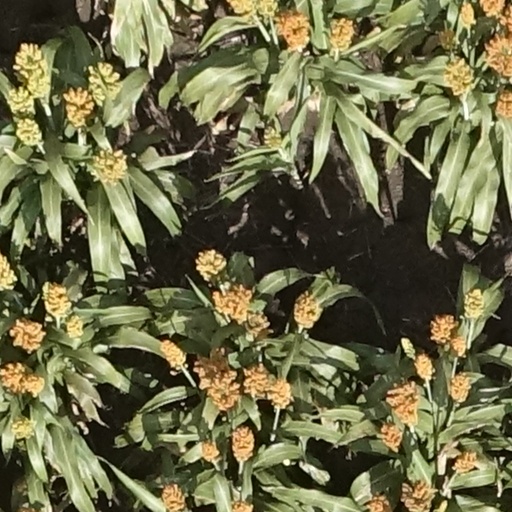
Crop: sorghum